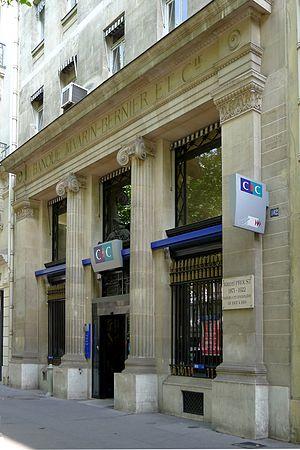
Boulevard Haussmann (n°102) - Paris VIII. Filiale de la banque CIC, ancienne inscription au-dessus du portique: Banque M. Varin-Bernier et Cie, plaque rappelant que Marcel PROUST 1871-1922 habita cet immeuble de 1907 à 1919.
Marcel Proust, né le 10 juillet 1871 à Paris où il est mort le 18 novembre 1922, est un écrivain français, dont l'œuvre principale est la suite romanesque intitulée À la recherche du temps perdu, publiée de 1913 à 1927.